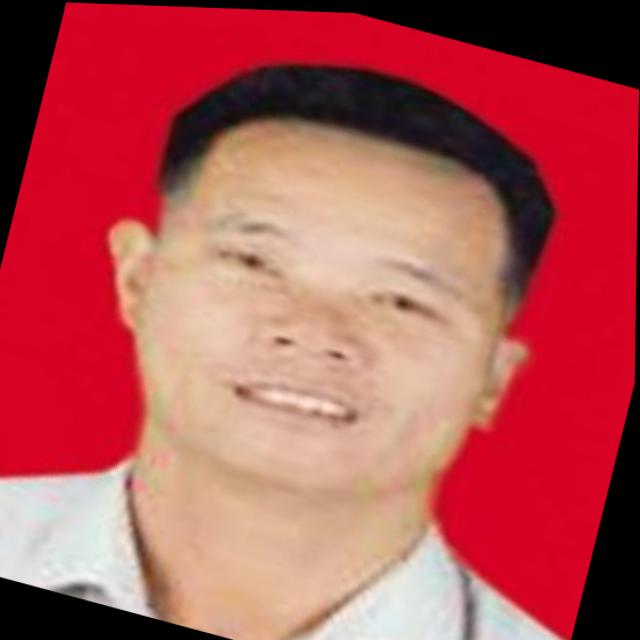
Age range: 45-64